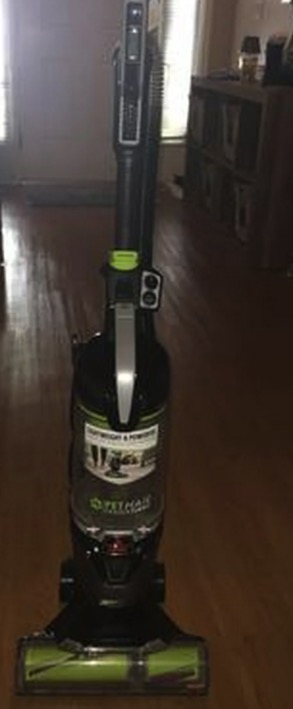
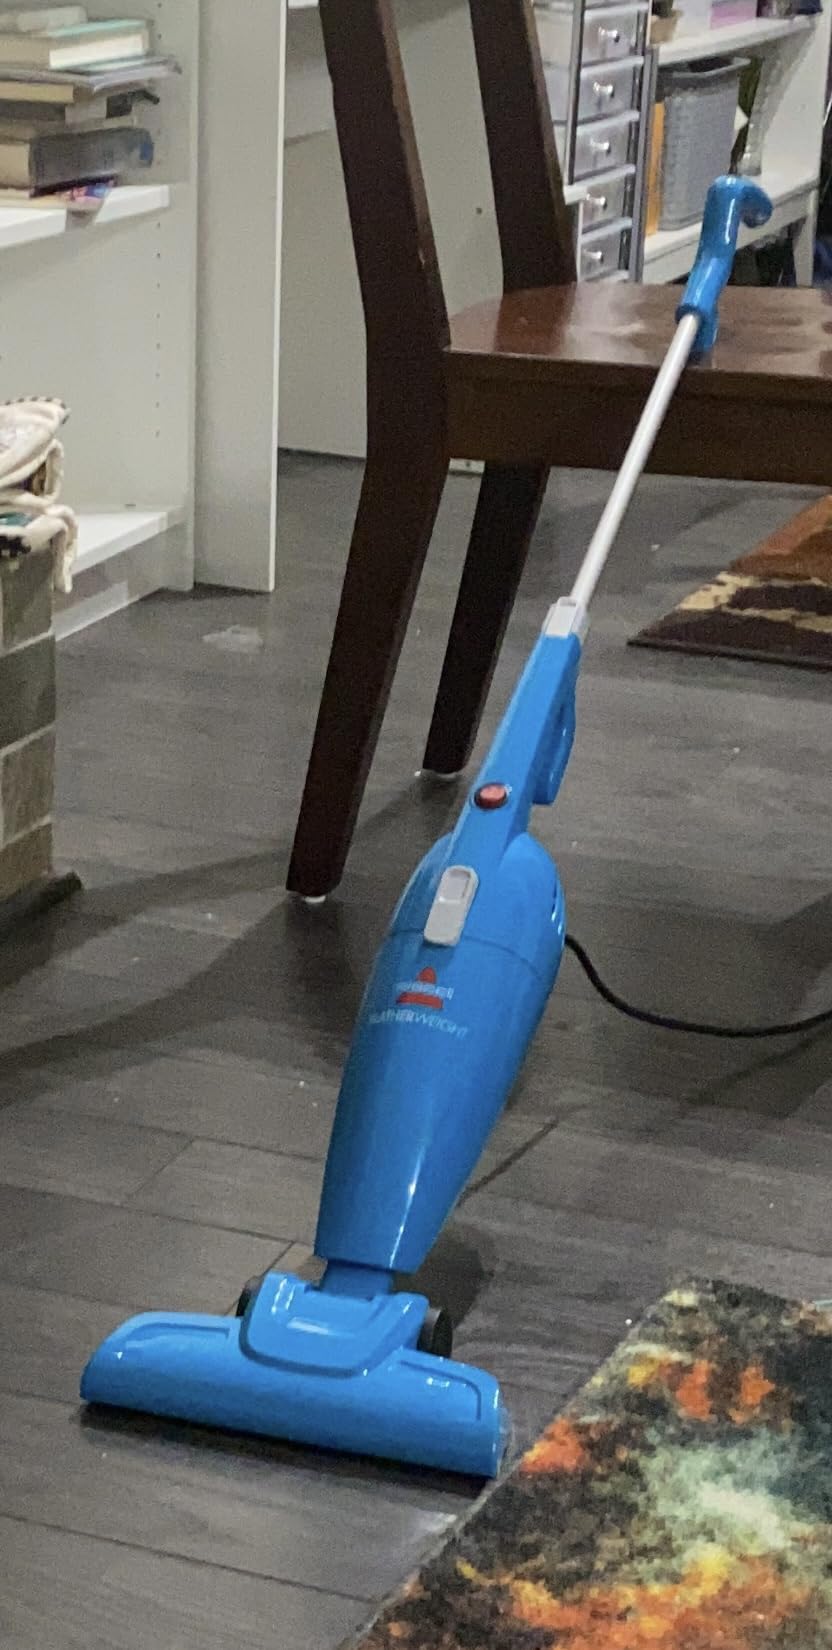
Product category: items_vacuum
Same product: no